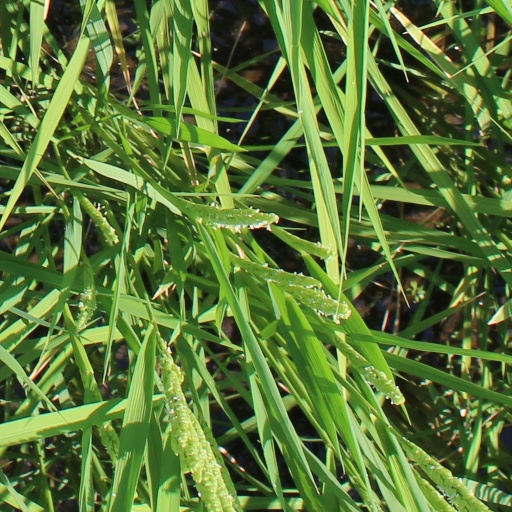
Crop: rice